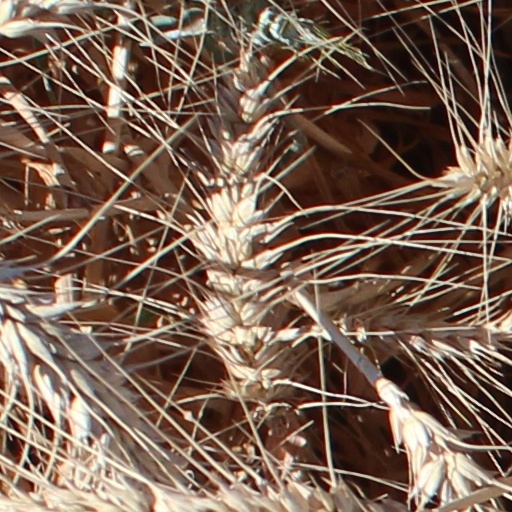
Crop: wheat